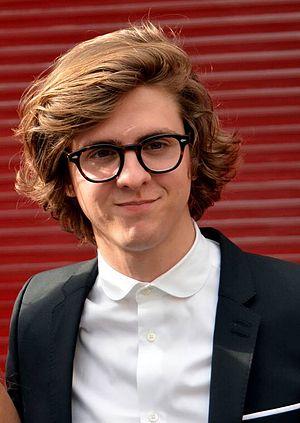
Thomas Solivéres à la cérémonie des Molières
La bande à Ruquier est une équipe de chroniqueurs qui entourent ou ont entouré Laurent Ruquier dans les diverses émissions qu'il a animées à la radio et à la télévision et dont le noyau dur est composé de Isabelle Alonso, Jean Benguigui, Pierre Bénichou, Michèle Bernier, Jean-Marie Bigard, Steevy Boulay, Christine Bravo, Jean-Pierre Coffe, Caroline Diament, Philippe Geluck, Valérie Mairesse, Isabelle Mergault, Gérard Miller, Isabelle Motrot, Claude Sarraute et Titoff.
Thomas Solivérès est un comédien et acteur français, né le 11 juillet 1990. Il se fait connaître de la profession grâce à son rôle dans le court-métrage 30 Kilos réalisé dans le cadre du 48 Hour Film Project et du grand public en 2011 grâce à son rôle de Bastien dans Intouchables. En 2012, il joue au théâtre aux côtés de Line Renaud dans la pièce Harold et Maude. Il mène une carrière à la fois à la télévision, au cinéma et au théâtre. En 2019 il incarne le personnage d'Edmond Rostand dans le film Edmond.
Scènes de ménages est une série télévisée française, librement adaptée par Alain Kappauf de la série Escenas de matrimonio, diffusée depuis le 9 novembre 2009 sur M6, réalisée par Francis Duquet.